Lady Jean Fforde

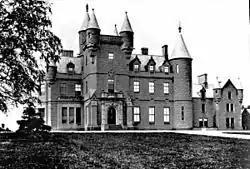
Castle Buchanan in late 1890s

Lady Jean was born at 8, Atholl Crescent, Edinburgh, the second daughter of James Graham, Marquess of Graham and his wife, Marchioness of Graham ("née" Lady Mary Louise Douglas-Hamilton, the only child of William Douglas-Hamilton, 12th Duke of Hamilton. She was born in Edinburgh and spent much of her childhood at Castle Buchanan on Loch Lomond. In the summer she would spend a lot of time with the royalty of Monaco, including Prince Rainier III of Monaco, husband of Grace Kelly and Princess Antoinette. She described the times they spent together as being great fun, and they spent their days playing and eating cookies.